We Will Be the World Champions

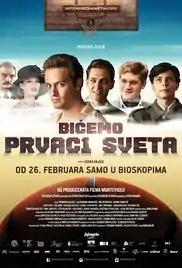
Film poster

We Will Be the World Champions is a 2015 Serbian sports drama film directed by Darko Bajić. It was one of six films shortlisted by Serbia to be their submission for the Academy Award for Best Foreign Language Film at the 88th Academy Awards, but lost out to "Enclave". The film is based on the true story of the Yugoslavia national basketball team who won the 1970 FIBA World Championship.